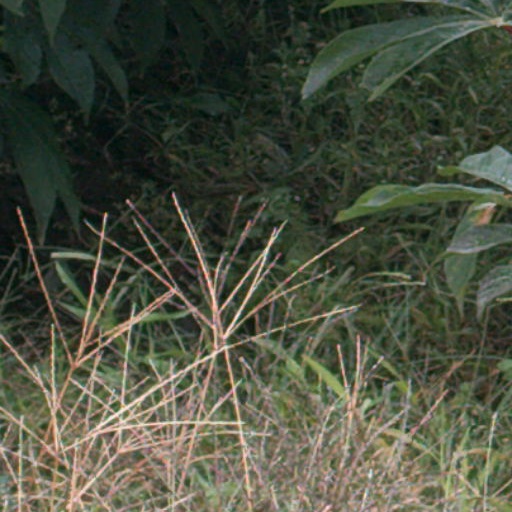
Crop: cassava